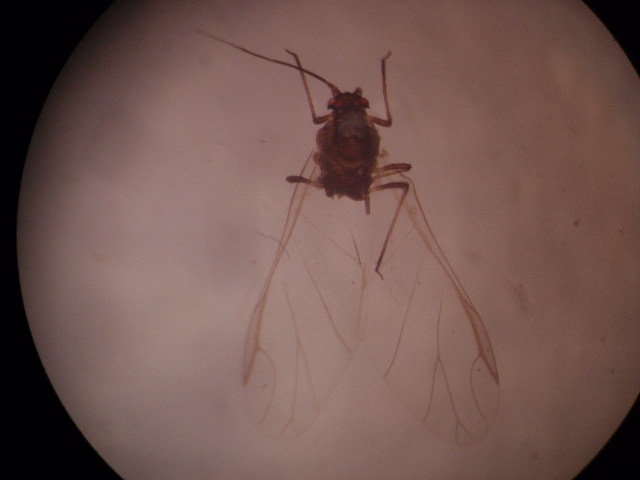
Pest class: bird_cherry_oat_aphid